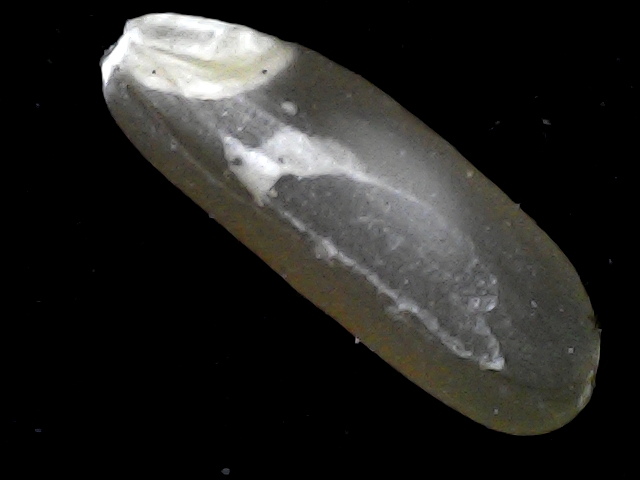
Rice variety: BR23